Western green mamba

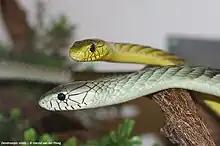

The western green mamba is classified as a snake of medical importance in western SubSaharan Africa by the World Health Organization, although bites from this species are rare as it is rarely encountered. When bitten, symptoms rapidly begin to manifest, usually within the first 15 minutes or less. The extraordinary speed with which the venom spreads through tissue and produces rapid manifestations of life-threatening symptoms is unique to mambas. Common symptoms of a bite from a western green mamba include local pain and swelling, although uncommon, local necrosis can be moderate, ataxia, headache, drowsiness, difficulty breathing, vertigo, hypotension (low blood pressure), diarrhea, dizziness, and paralysis. Left untreated, new and more severe symptoms rapidly progress. All symptoms worsen and the victim eventually dies due to suffocation resulting from paralysis of the respiratory muscles. Bites with envenomation can be rapidly fatal, which can be possible in 30 minutes.